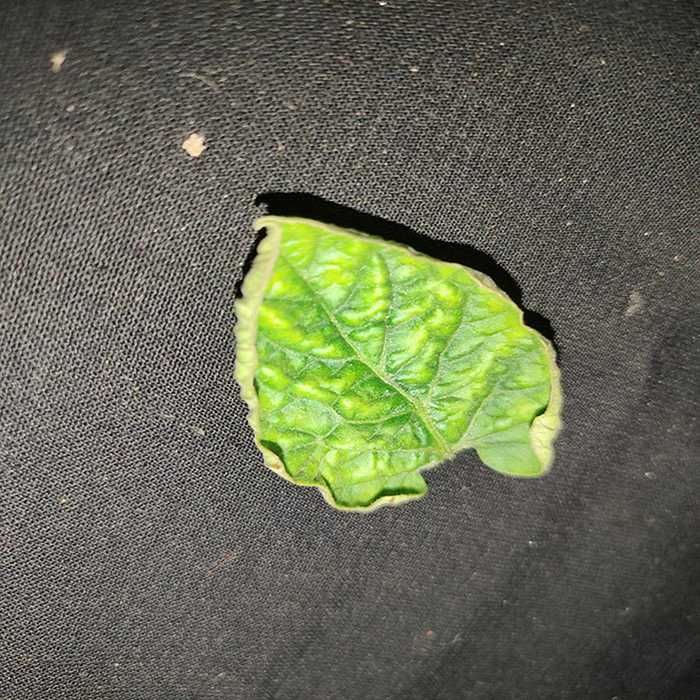
Plant: Tomato
Label: Tomato leaf curl virus